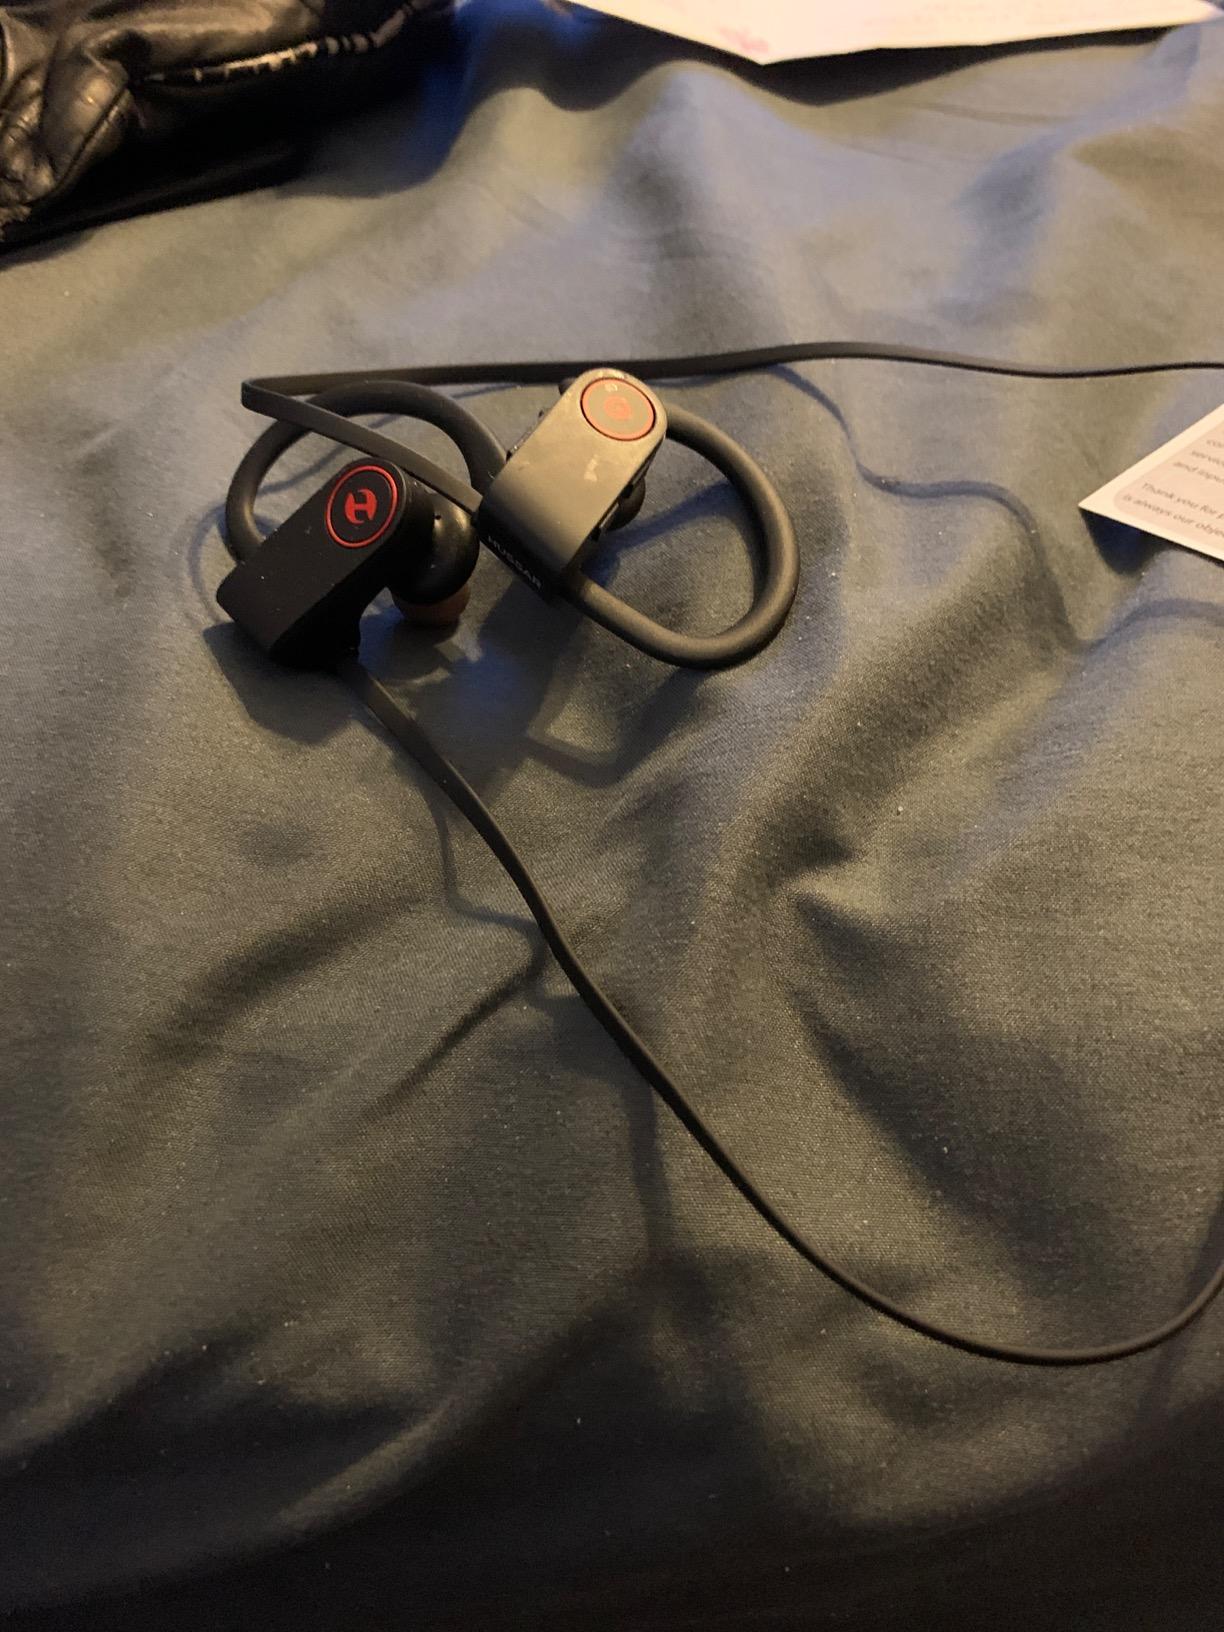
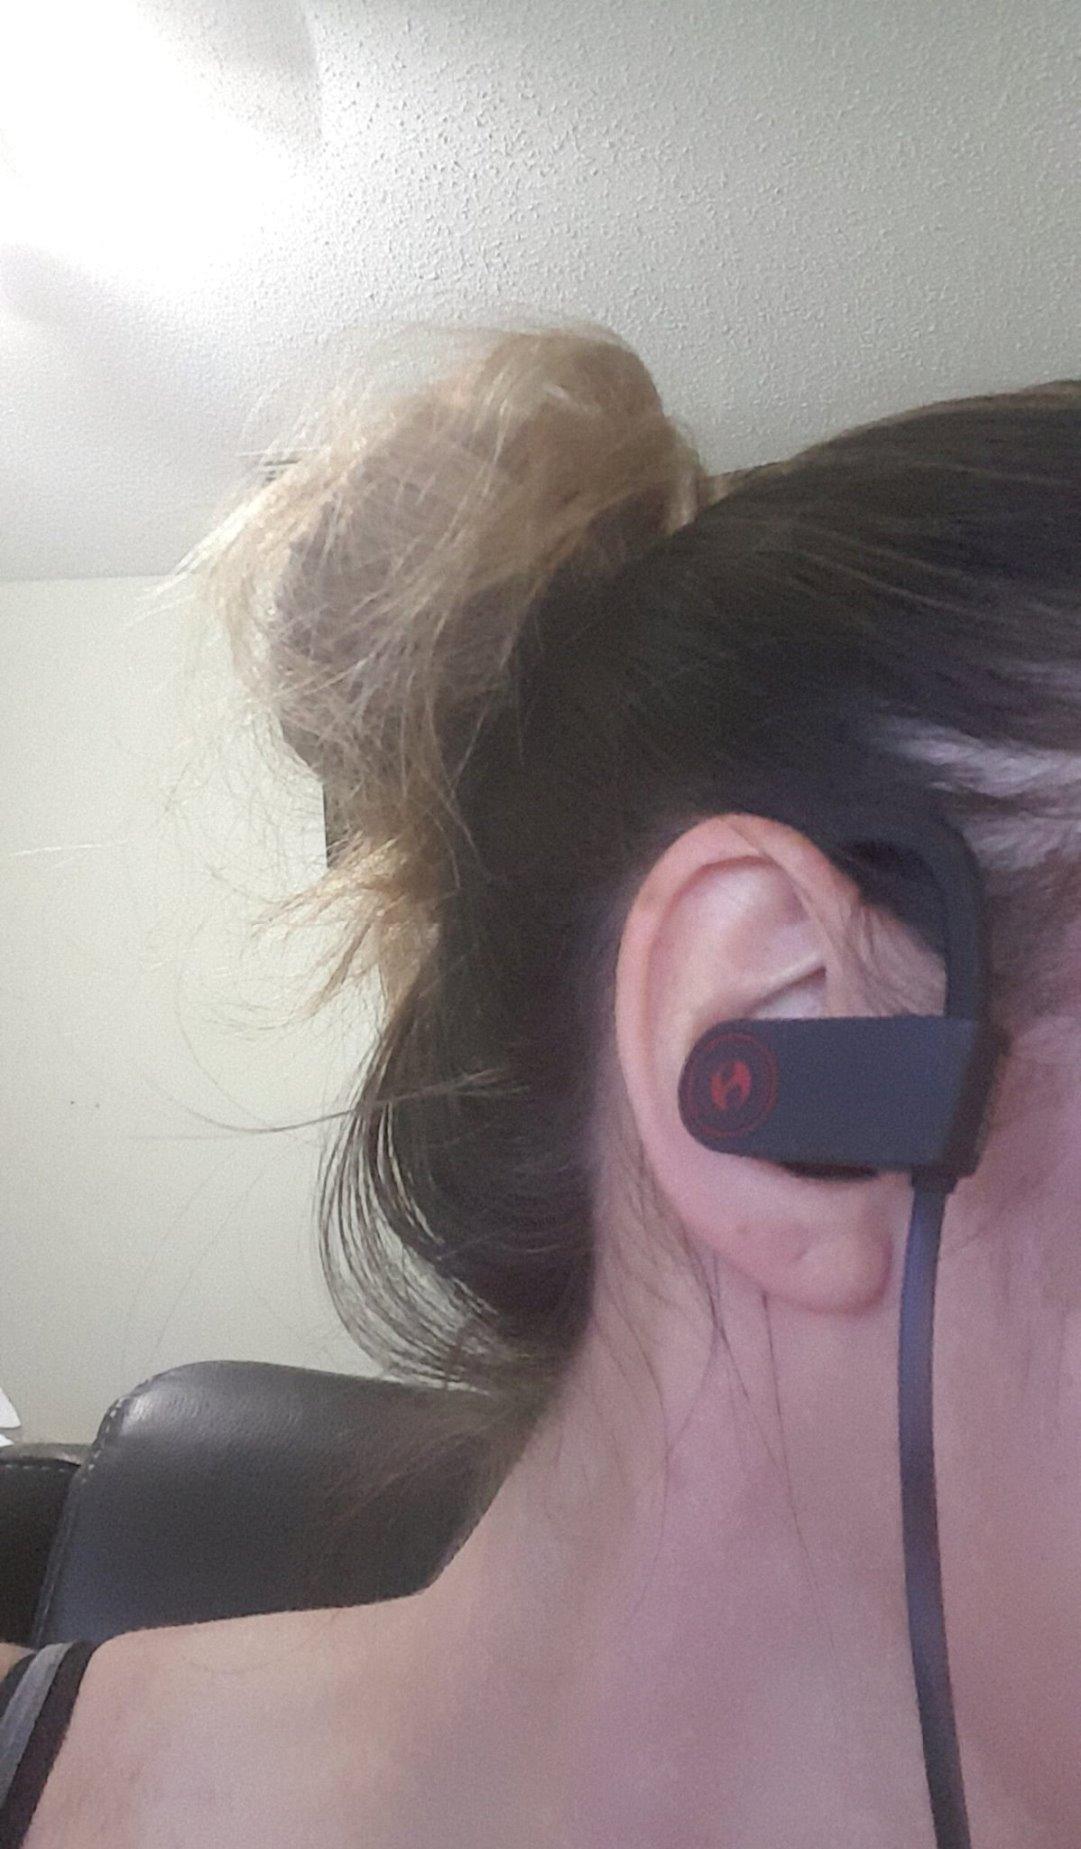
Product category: headphones
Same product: yes